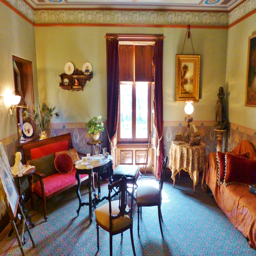
the right hand corner of the room features a chaise draped with garment and the left corner is set up for tea .